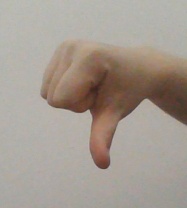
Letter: waw